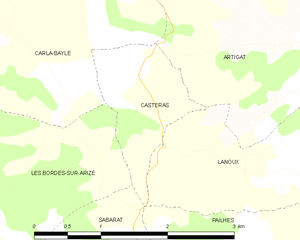
Carte des communes françaises: Castéras